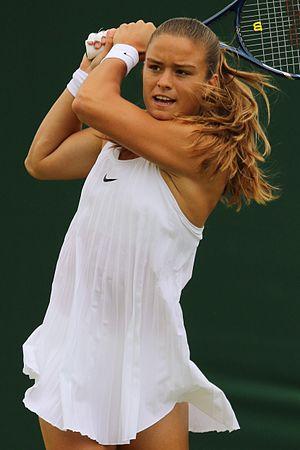
María Sákkari, née le 25 juillet 1995 à Athènes, est une joueuse de tennis grecque, professionnelle depuis 2011.